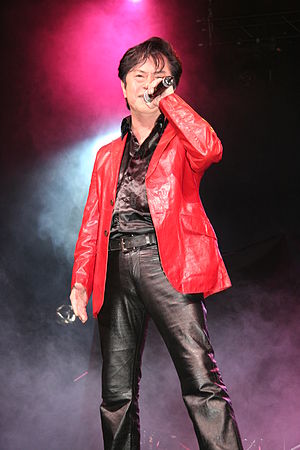
Ichirou Mizuki
Ichiro Mizuki at Japan Expo 2007
Ichirou Mizuki, født Toshio Hayakawa, var en japansk sanger, komponist, seiyuu og skuespiller, kendt for temasange til anime- og tokusatsu -serier. Han er også kendt som Aniki, som betyder storebror på fransk.